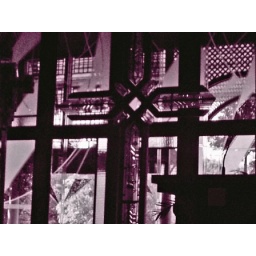
glass altar cross in main sanctuary